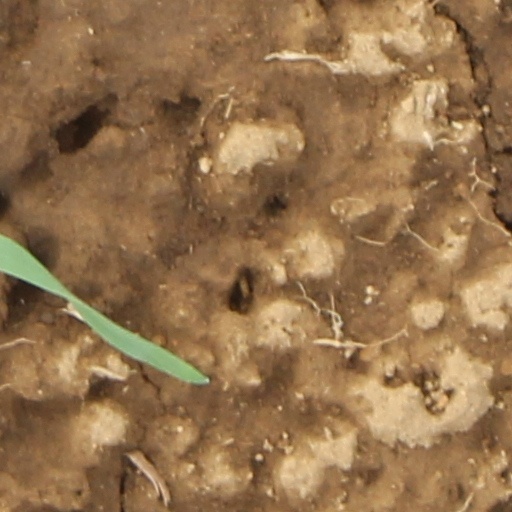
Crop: wheat